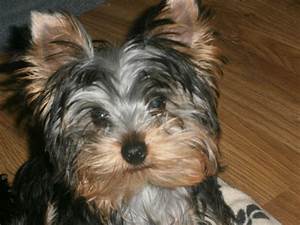
Label: cane